Dayak people

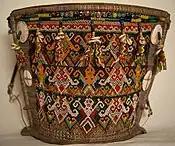
A traditional Dayak beaded baby carrier

Based on the archeological records in Borneo, it was discovered that the early inhabitants of the island had used organic materials to make simple beads. The beads were originally sourced from stones, bones, teeth, and shells. When the foreign traders arrived between the 8th-9th century, they further enhanced the ancient bead cultures of Borneo with the introduction of colourful glass beads. These early beads are usually small, in basic colours of red, yellow, white, turquoise, and black. These were followed by multicolored beads around the 1500s-1600s.